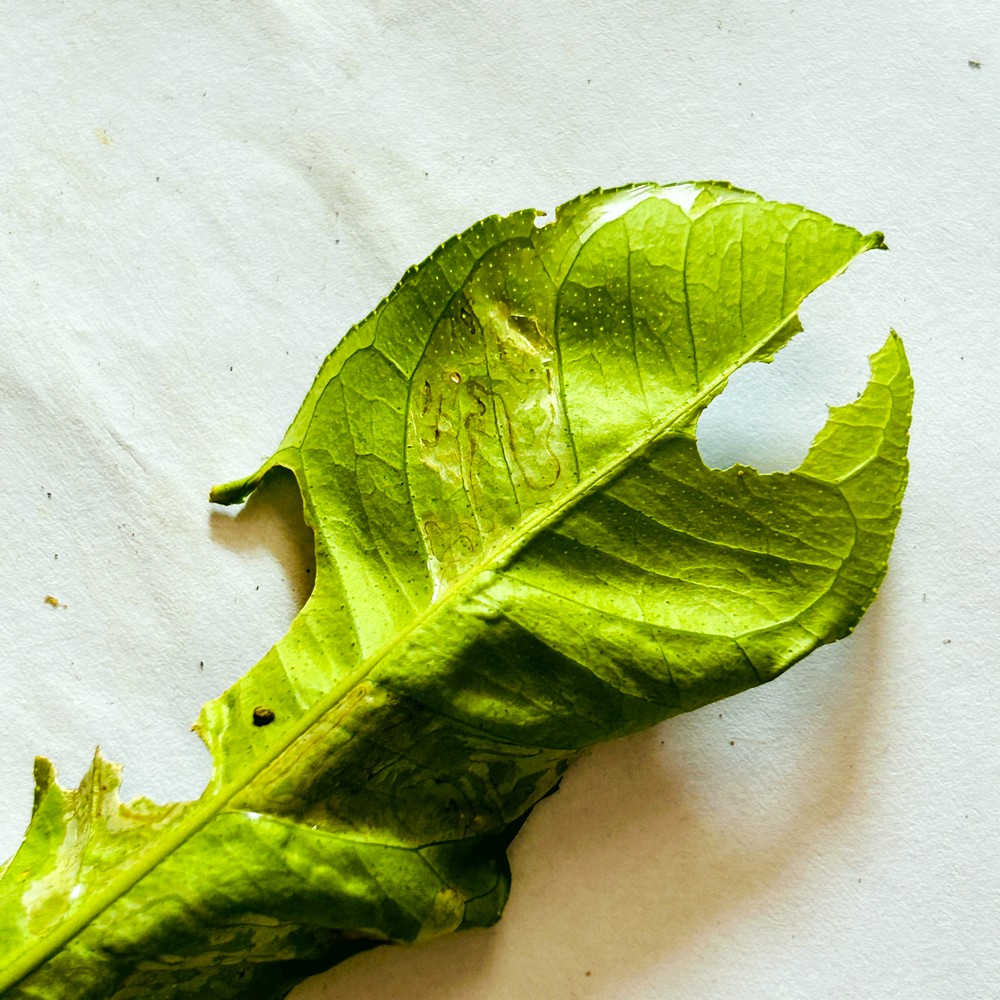
Label: Deficiency Leaf